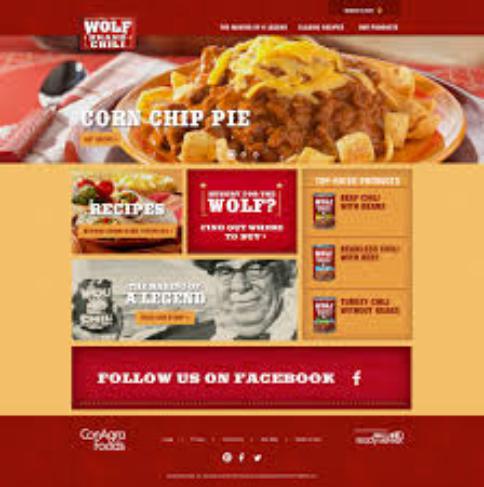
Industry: Food